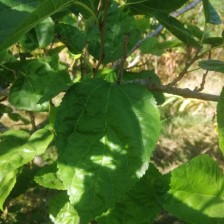
Variety: BlackAustralia